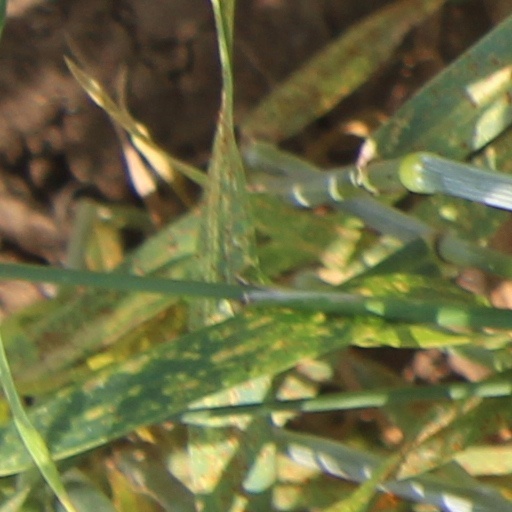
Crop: wheat